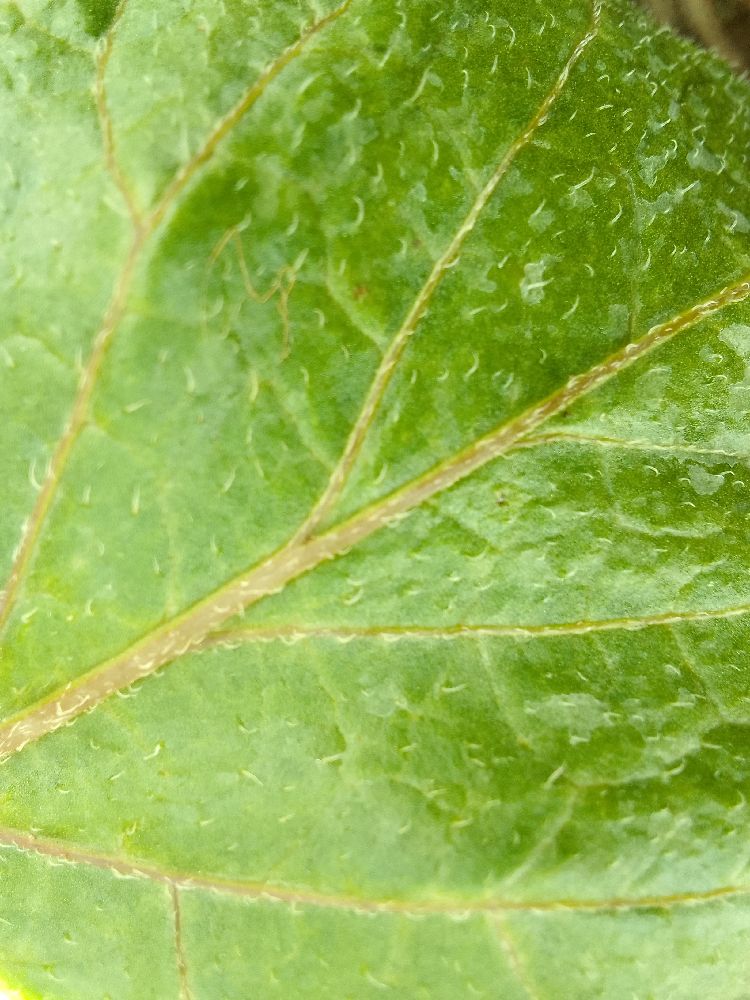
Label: Healthy